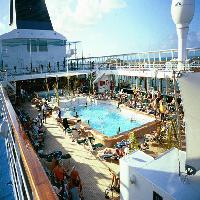
Weather: sun or clear